Charenton-le-Pont

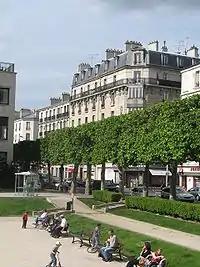
Public park in Charenton-le-Pont, nearby Charenton-Ecoles metro station

Charenton-le-Pont is a commune situated to the southeast of Paris, France. It is located from the centre of Paris, to the north of the confluence of the Seine and Marne rivers; the part of the name refers to the stone bridge across the Marne. It is one of the most densely populated municipalities in Europe.